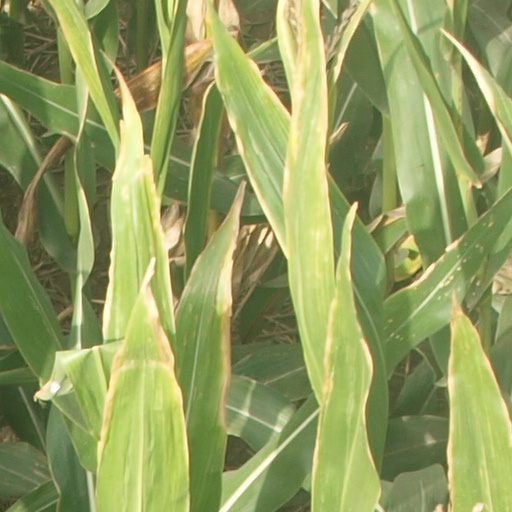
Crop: maize; corn